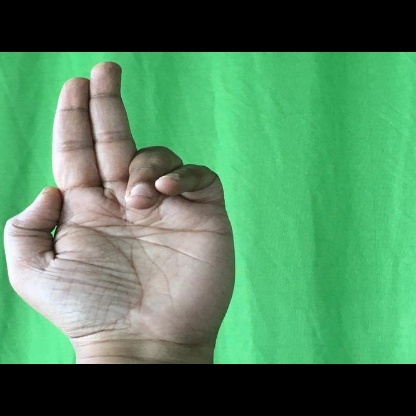
Mudra: Ardhapathaka